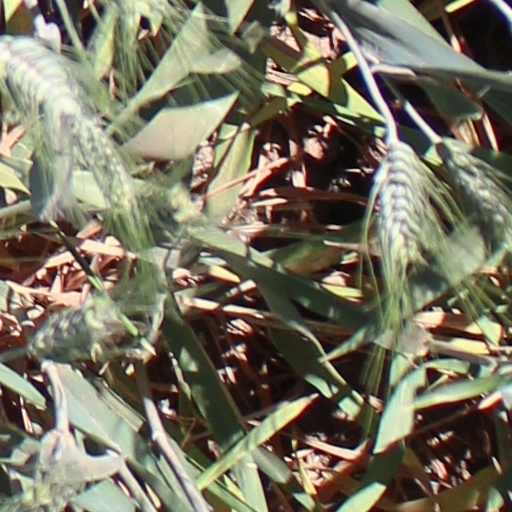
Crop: wheat